Independence Day (1983 film)

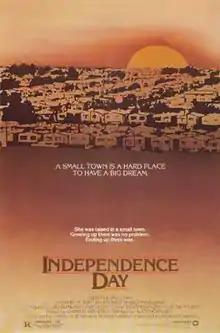
Theatrical release poster

Independence Day is a 1983 American drama film directed by Robert Mandel from a script by the novelist Alice Hoffman. It was designed by Stewart Campbell and shot by Charles Rosher. It stars Kathleen Quinlan, David Keith, Cliff DeYoung, Frances Sternhagen and Dianne Wiest.